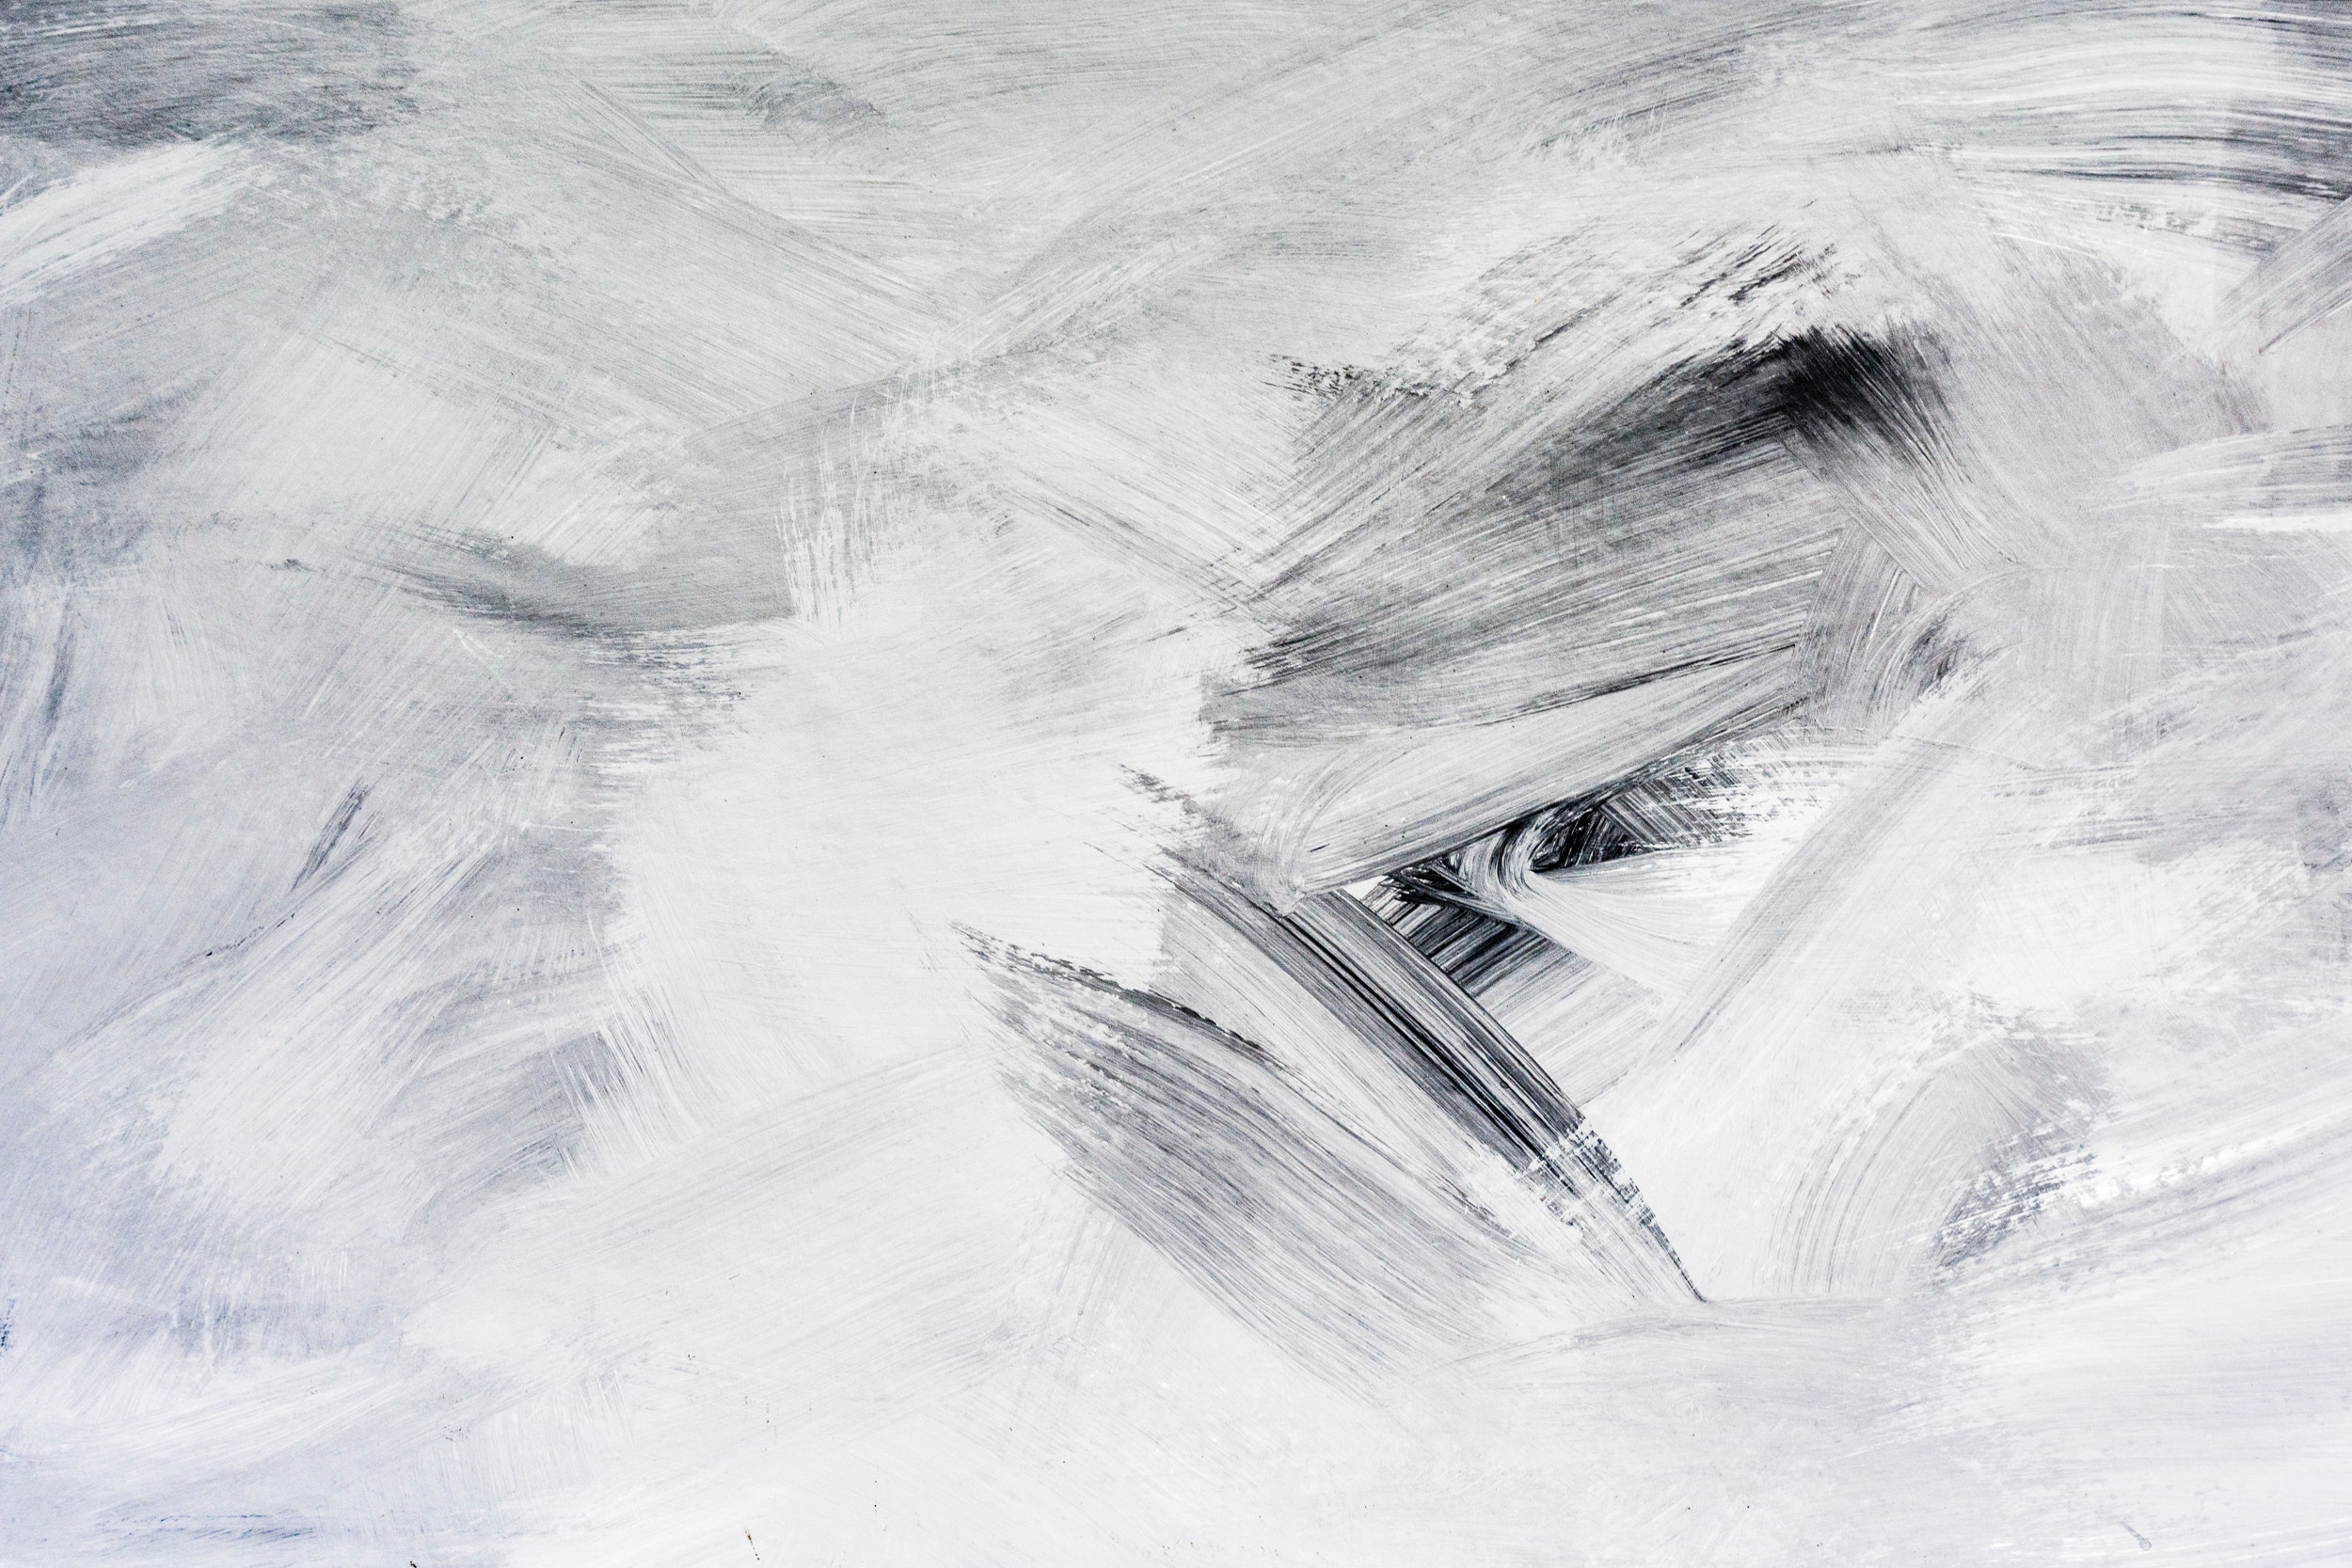
face, white, drawing, sketch, eye, head, nose, black and white, figure drawing, organ, monochrome, portrait, self portrait, line, iris, artwork, art, photography, illustration, visual arts, painting, style